Fist bump

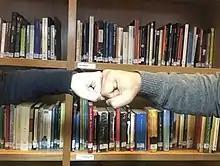
Close-up of a fist bump

A fist bump, also known as a bro fist, power five, a spud, or also commonly known as a safe is a gesture similar in meaning to a handshake or high five. A fist bump can also be a symbol of giving respect or approval, as well as companionship between two people. It can be followed by various other hand and body gestures (such as immediately opening the palm and spreading the fingers for "knucks with explosions") and may be part of a dap greeting. It is commonly used in sports as a form of celebration with teammates and with opposition players at the beginning or end of a game. Fist bumps are often given as a form of friendly congratulation.